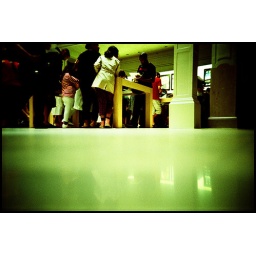
Lomo LC-A + E100G + Xpro. Paris. Busy ground floor sales at the Apple store near Opera.